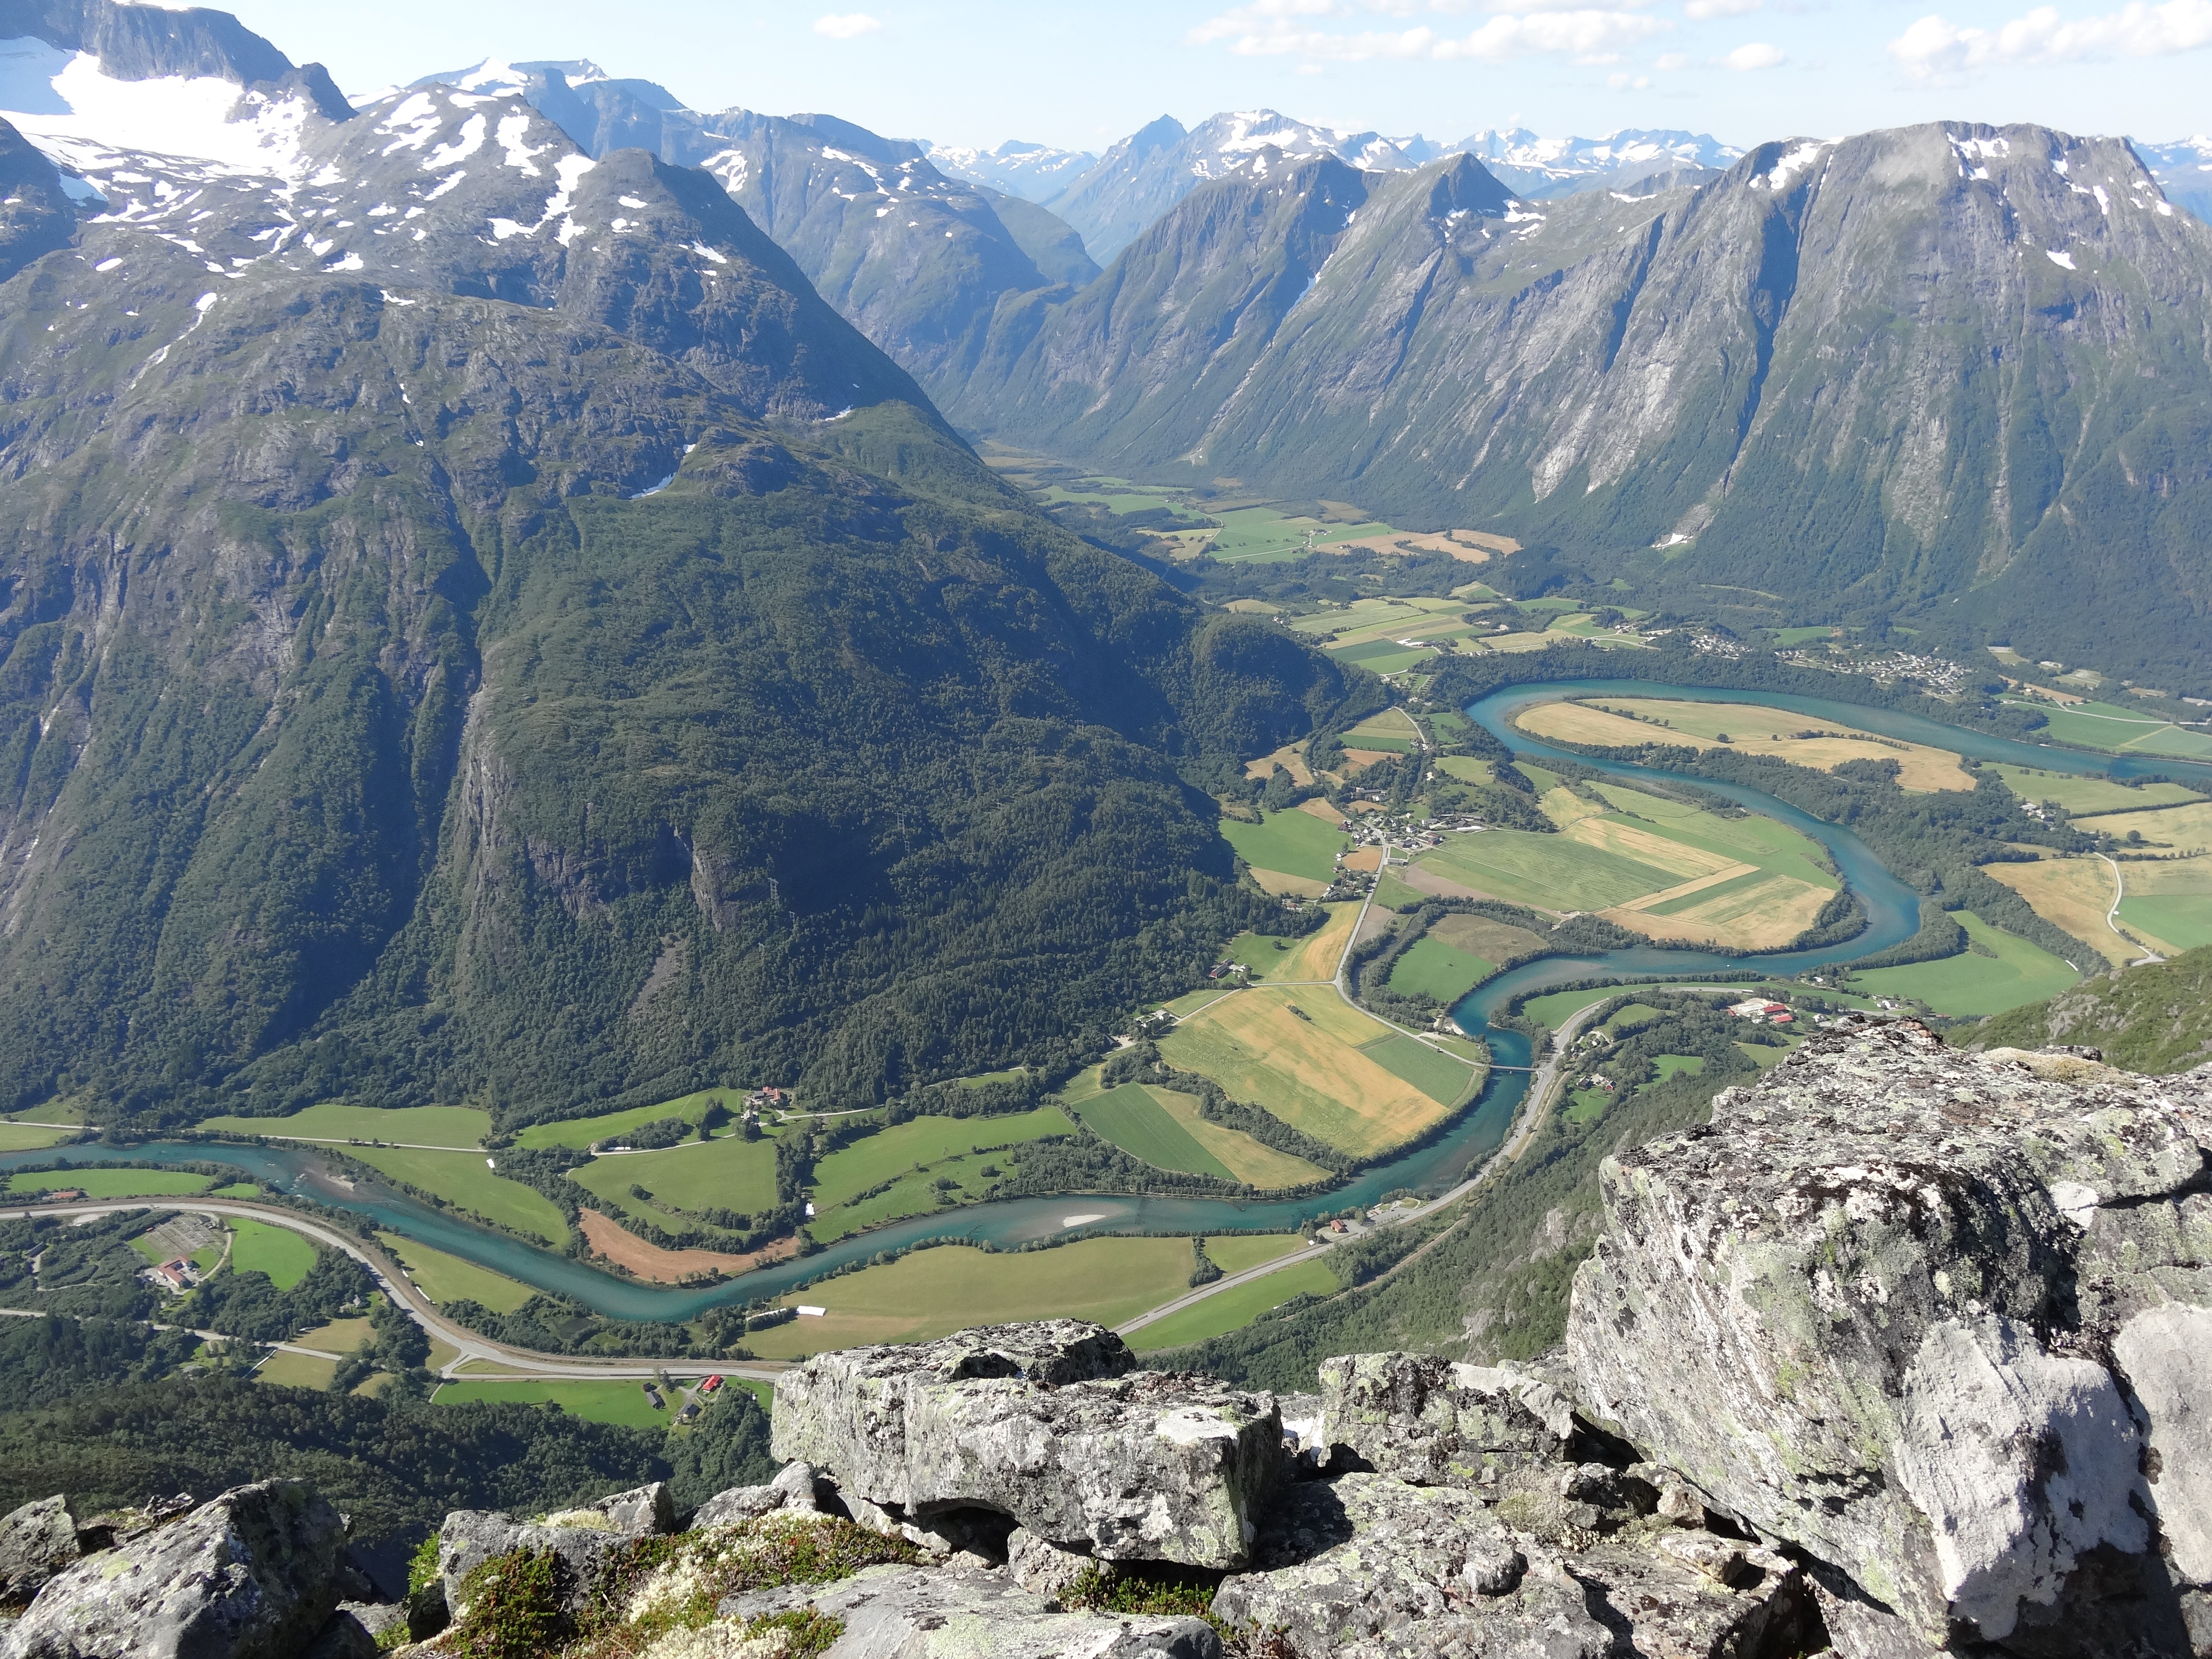
landscape, nature, mountain, lake, river, valley, mountain range, fjord, reservoir, ridge, from above, geology, alps, plateau, fell, cirque, norway, moraine, landform, aerial photography, mountain pass, geographical feature, mountainous landforms